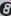
Number: 8